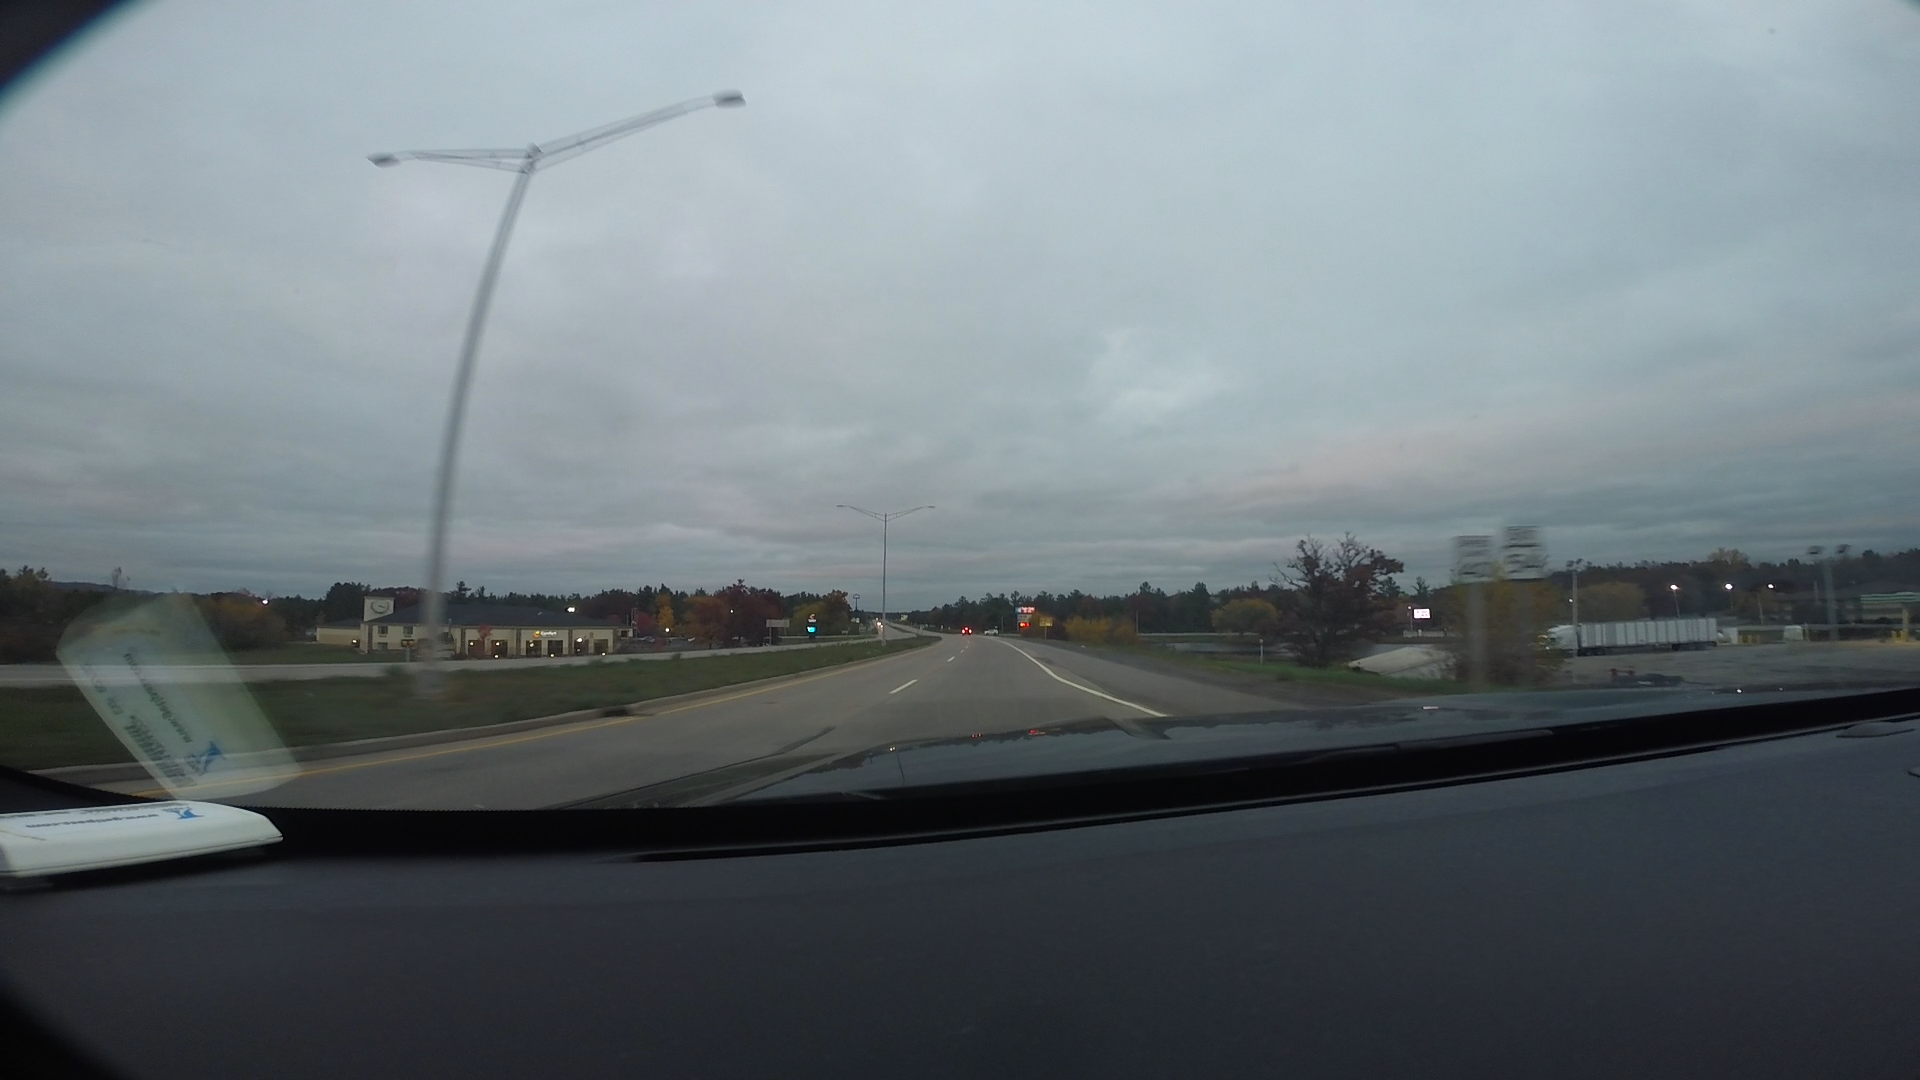
Speed limit sign label: mph40